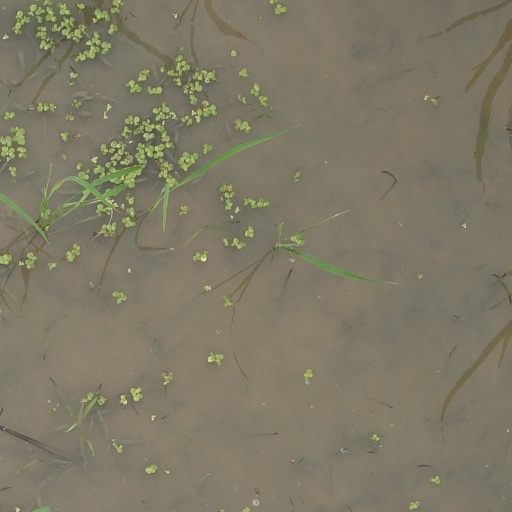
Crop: rice